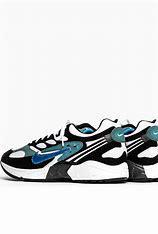
Brand: Nike
Model: Air Ghost Racer